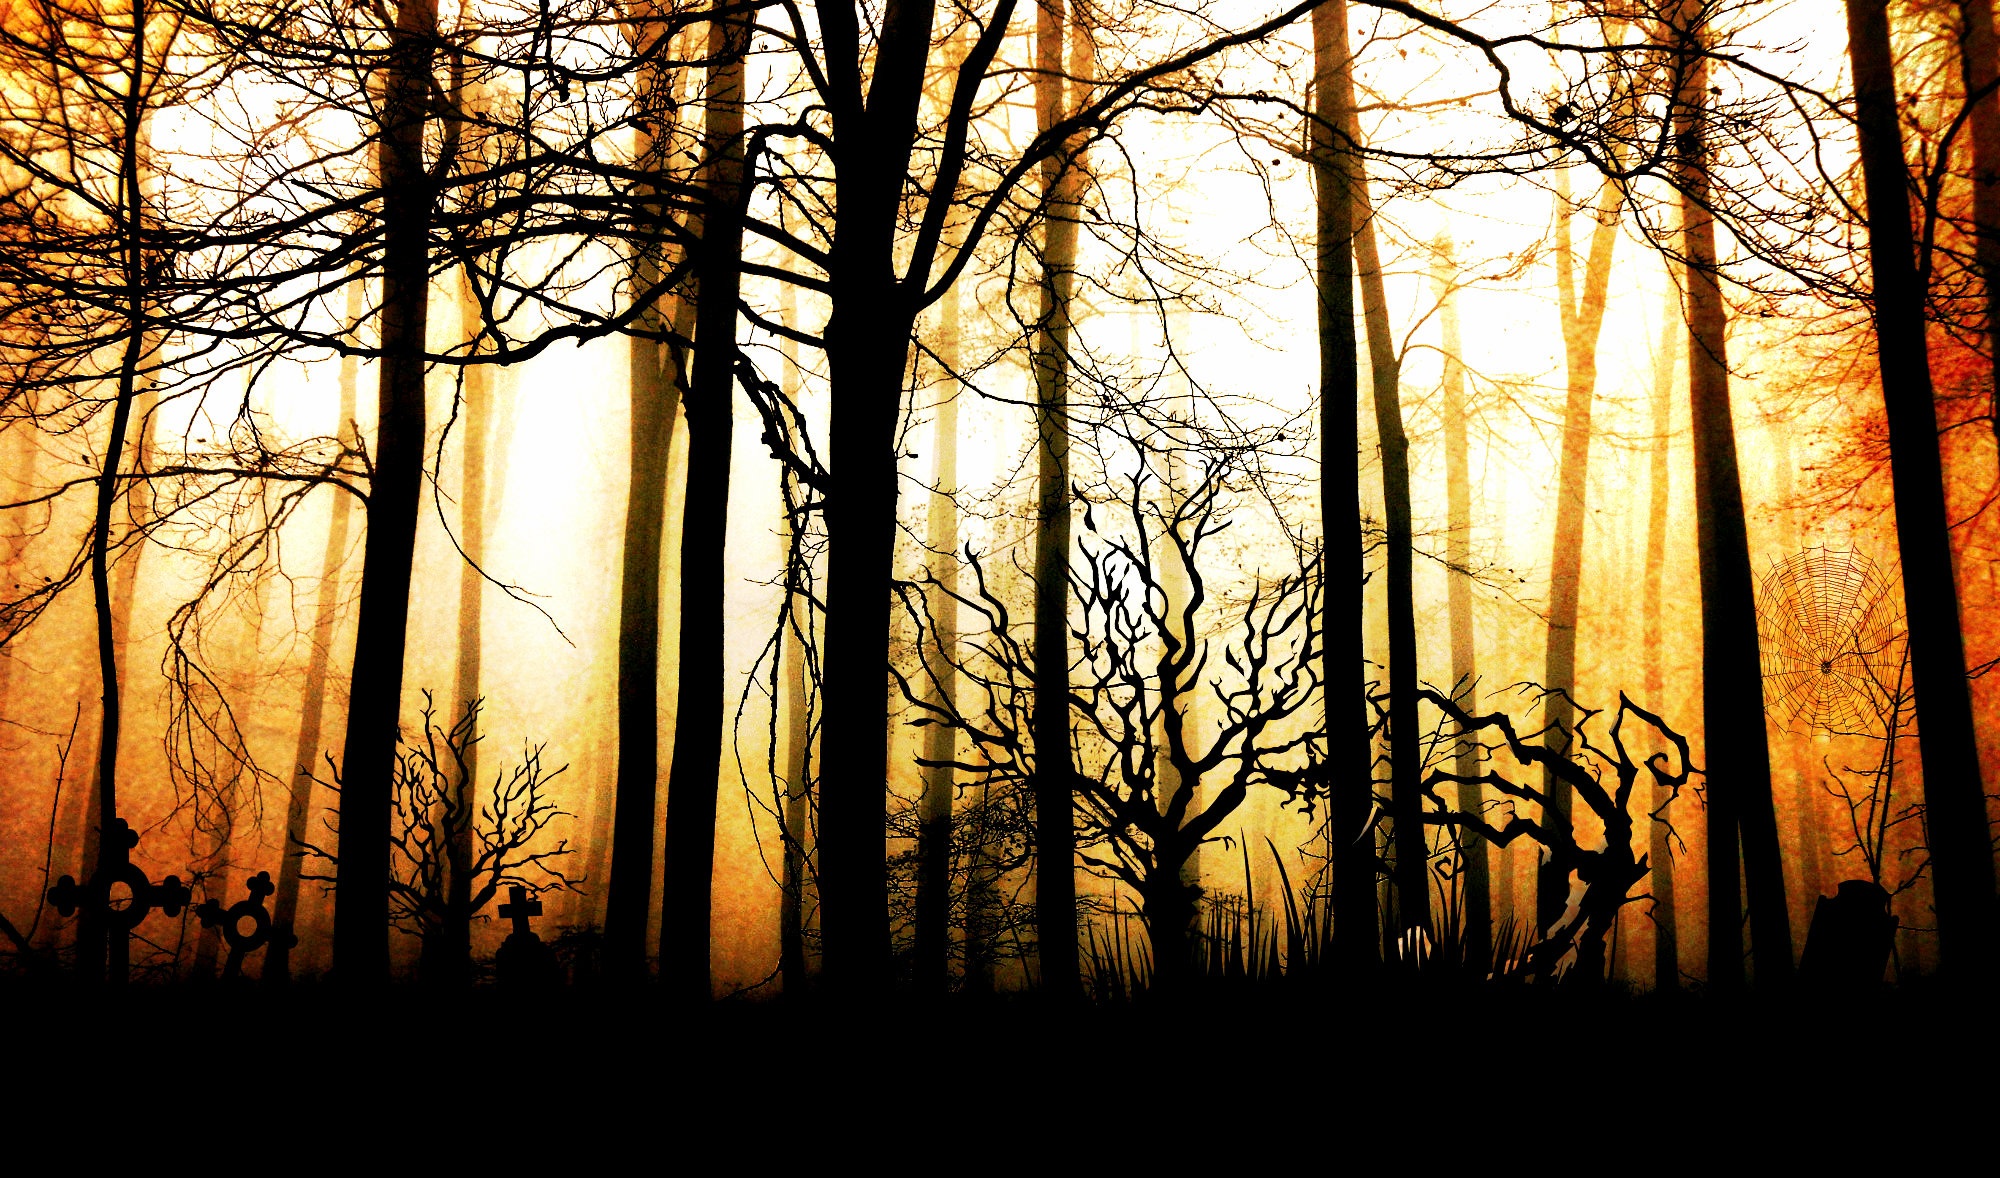
tree, nature, forest, branch, silhouette, light, fog, sunrise, sunset, sunlight, morning, atmosphere, mystical, dark, evening, autumn, shadow, lighting, season, trees, aesthetic, branches, weird, creepy, composing, gloomy, woodland, habitat, graves, mood, abendstimmung, crosses, back light, grave stones, natural environment, atmospheric phenomenon, woody plant